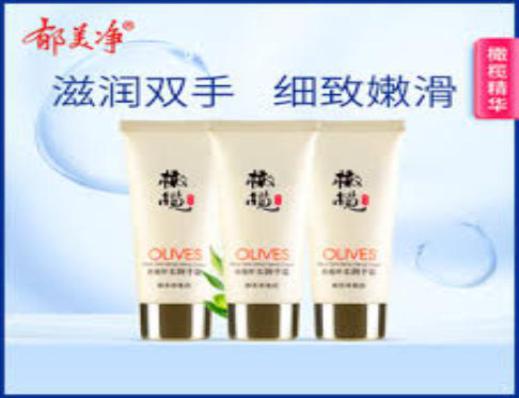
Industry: Necessities